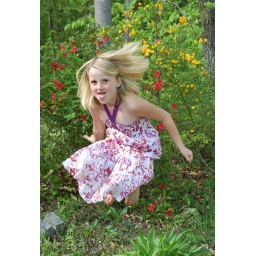
Madison jumping on one of those little trampolines. And in every.single.one her face is completely weird lol.